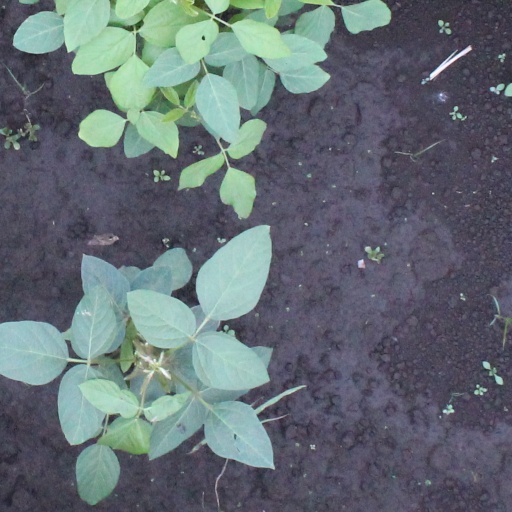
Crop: soybean